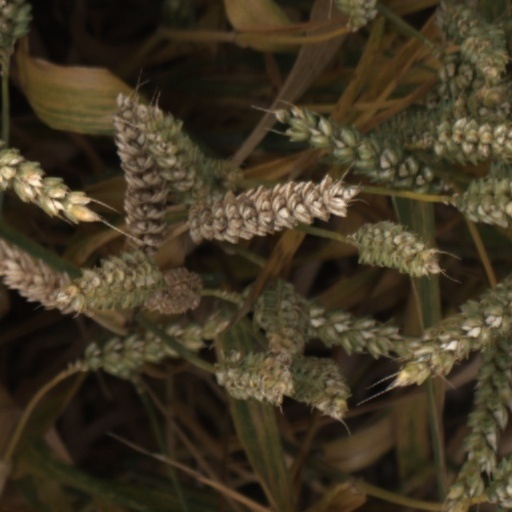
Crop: wheat